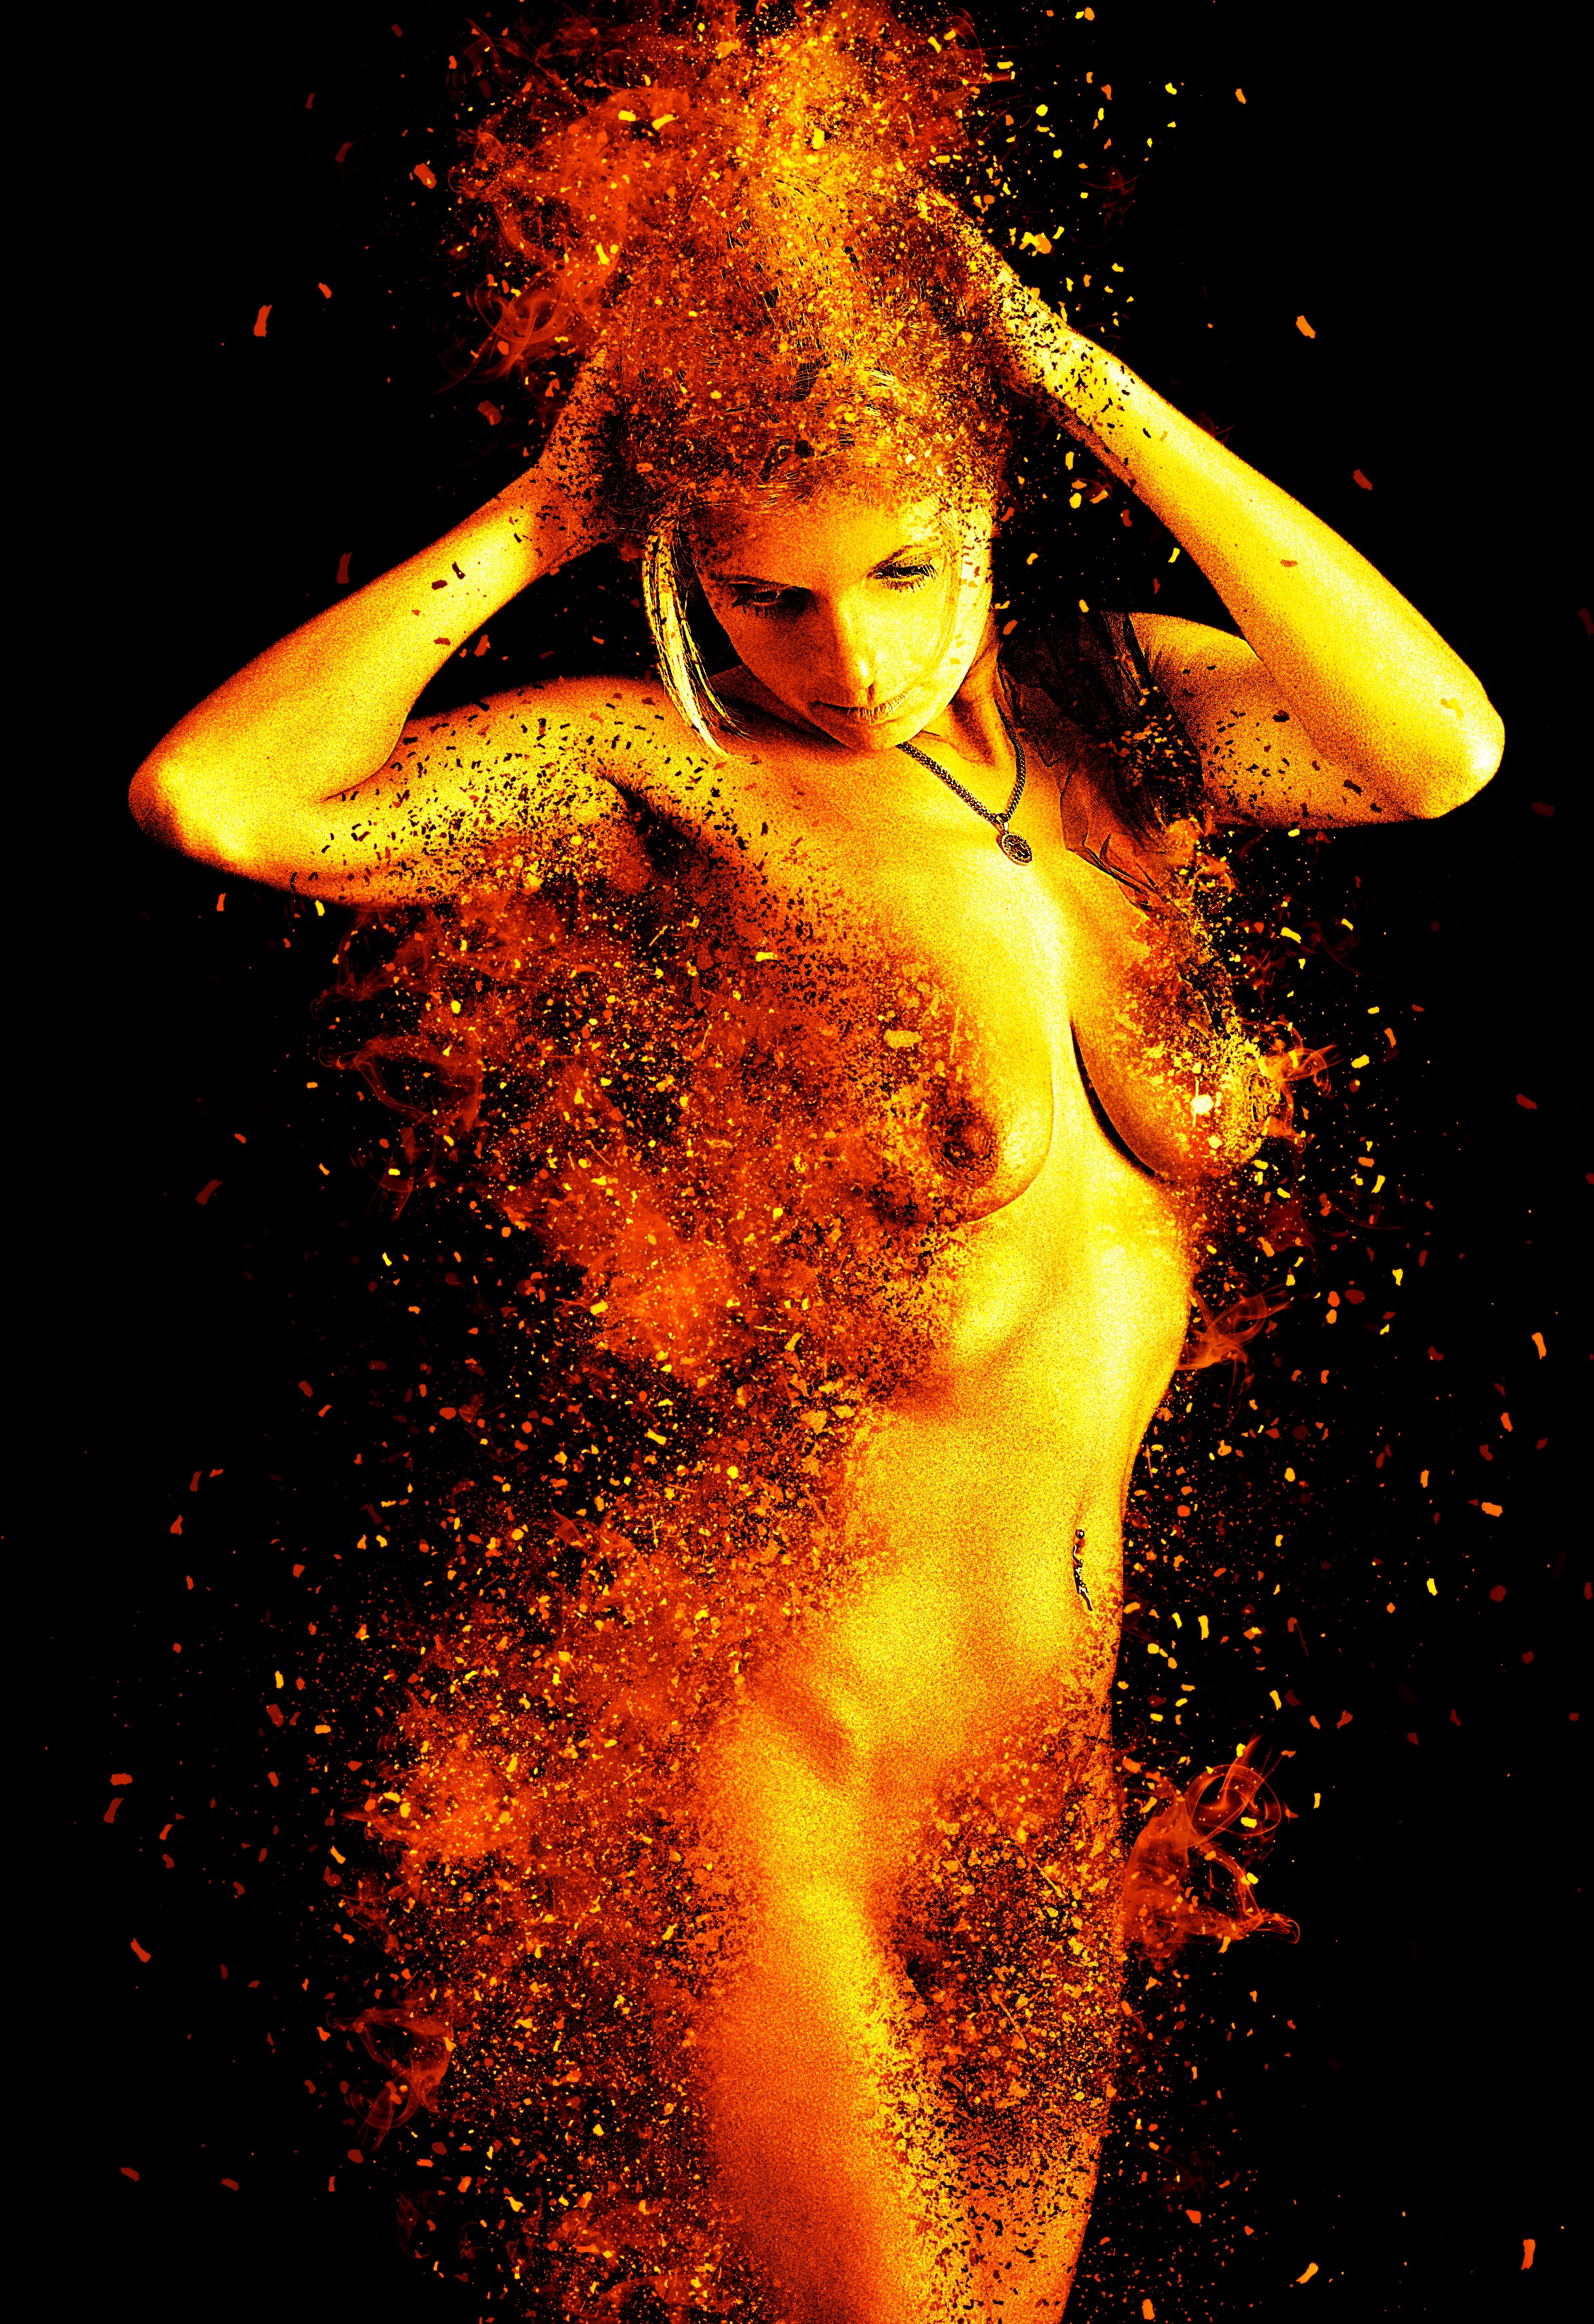
sky, woman, night, female, orange, model, space, flame, darkness, movement, heat, art, skin, beautiful, sexy, naked, midnight, breast, graphics, act, nipple, erotic, sensual, bosom, special effects, stock photography, computer wallpaper, geological phenomenon